Paul Pierce

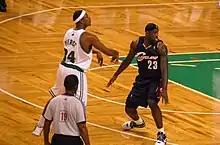
Pierce being defended by LeBron James in October 2008.

Pierce and the Celtics looked to repeat as world champions during the 2008–09 NBA season. Pierce missed only one game the entire season and led the team in scoring. He was named to the 2009 NBA All-Star Game and for the first time to the All-NBA Second Team. Despite Pierce's success, with Kevin Garnett injured, the Celtics lost in the second round of the 2009 NBA Playoffs.